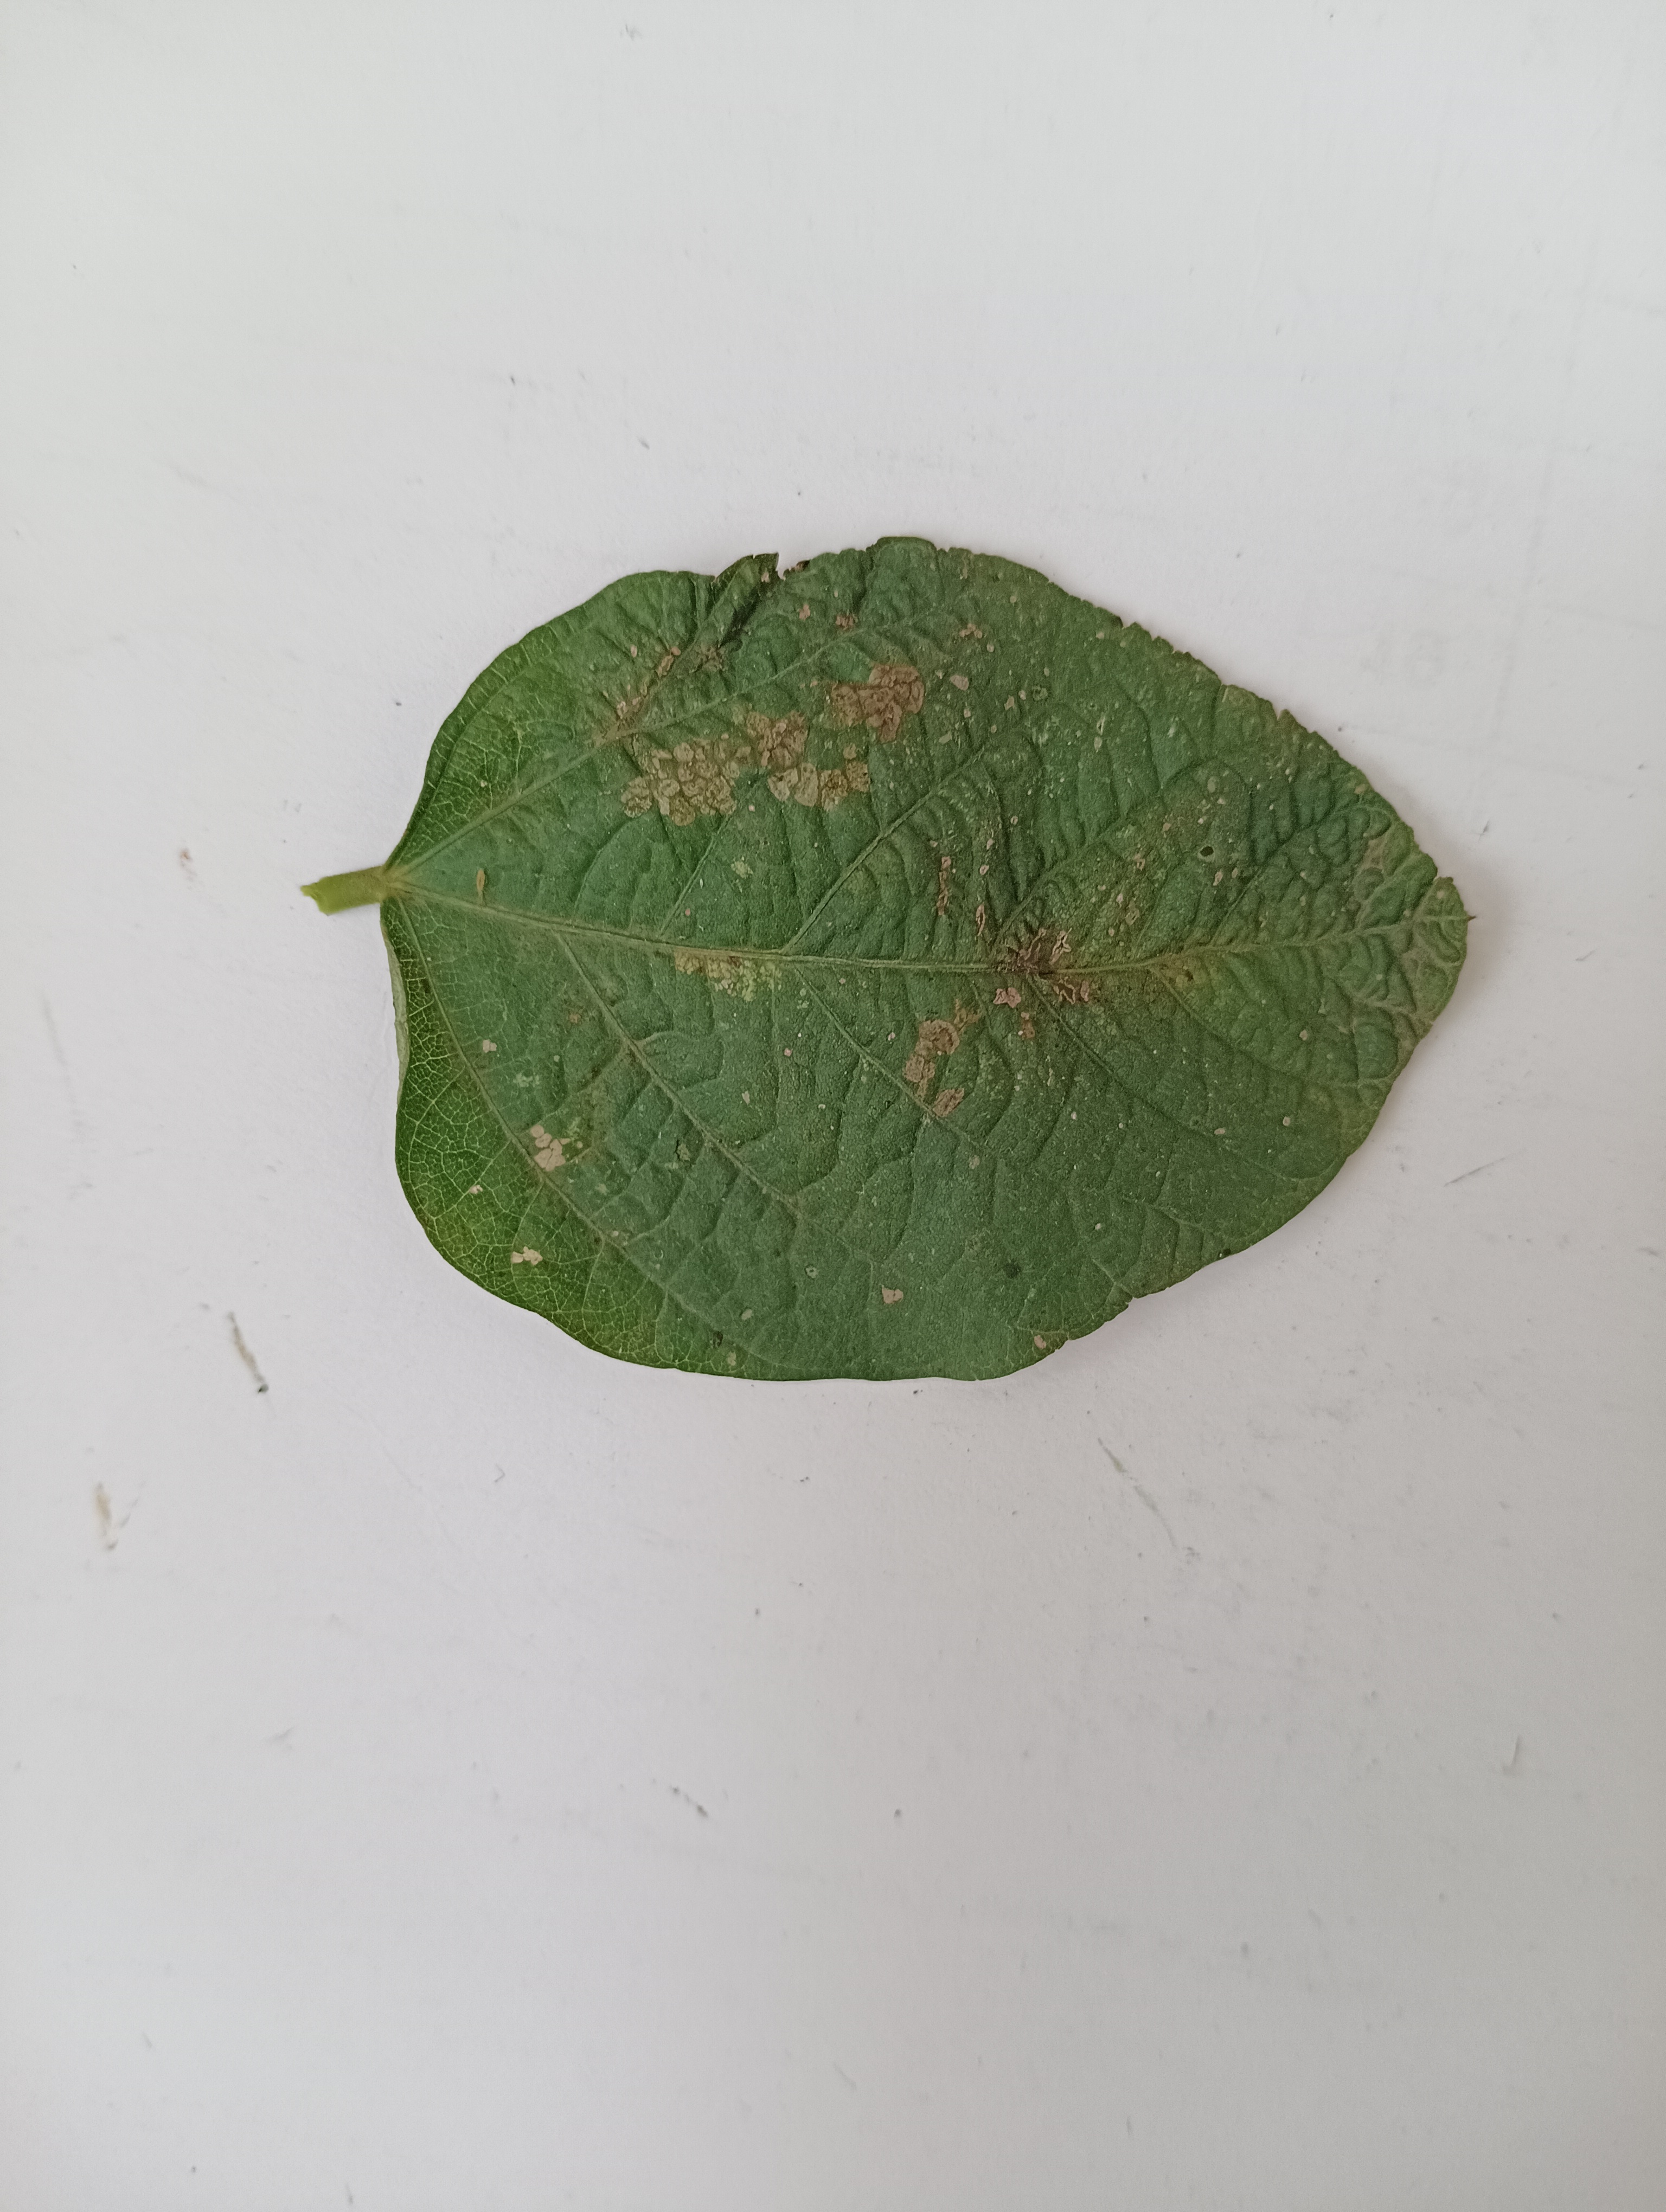
Label: Bacterial leaf Blight